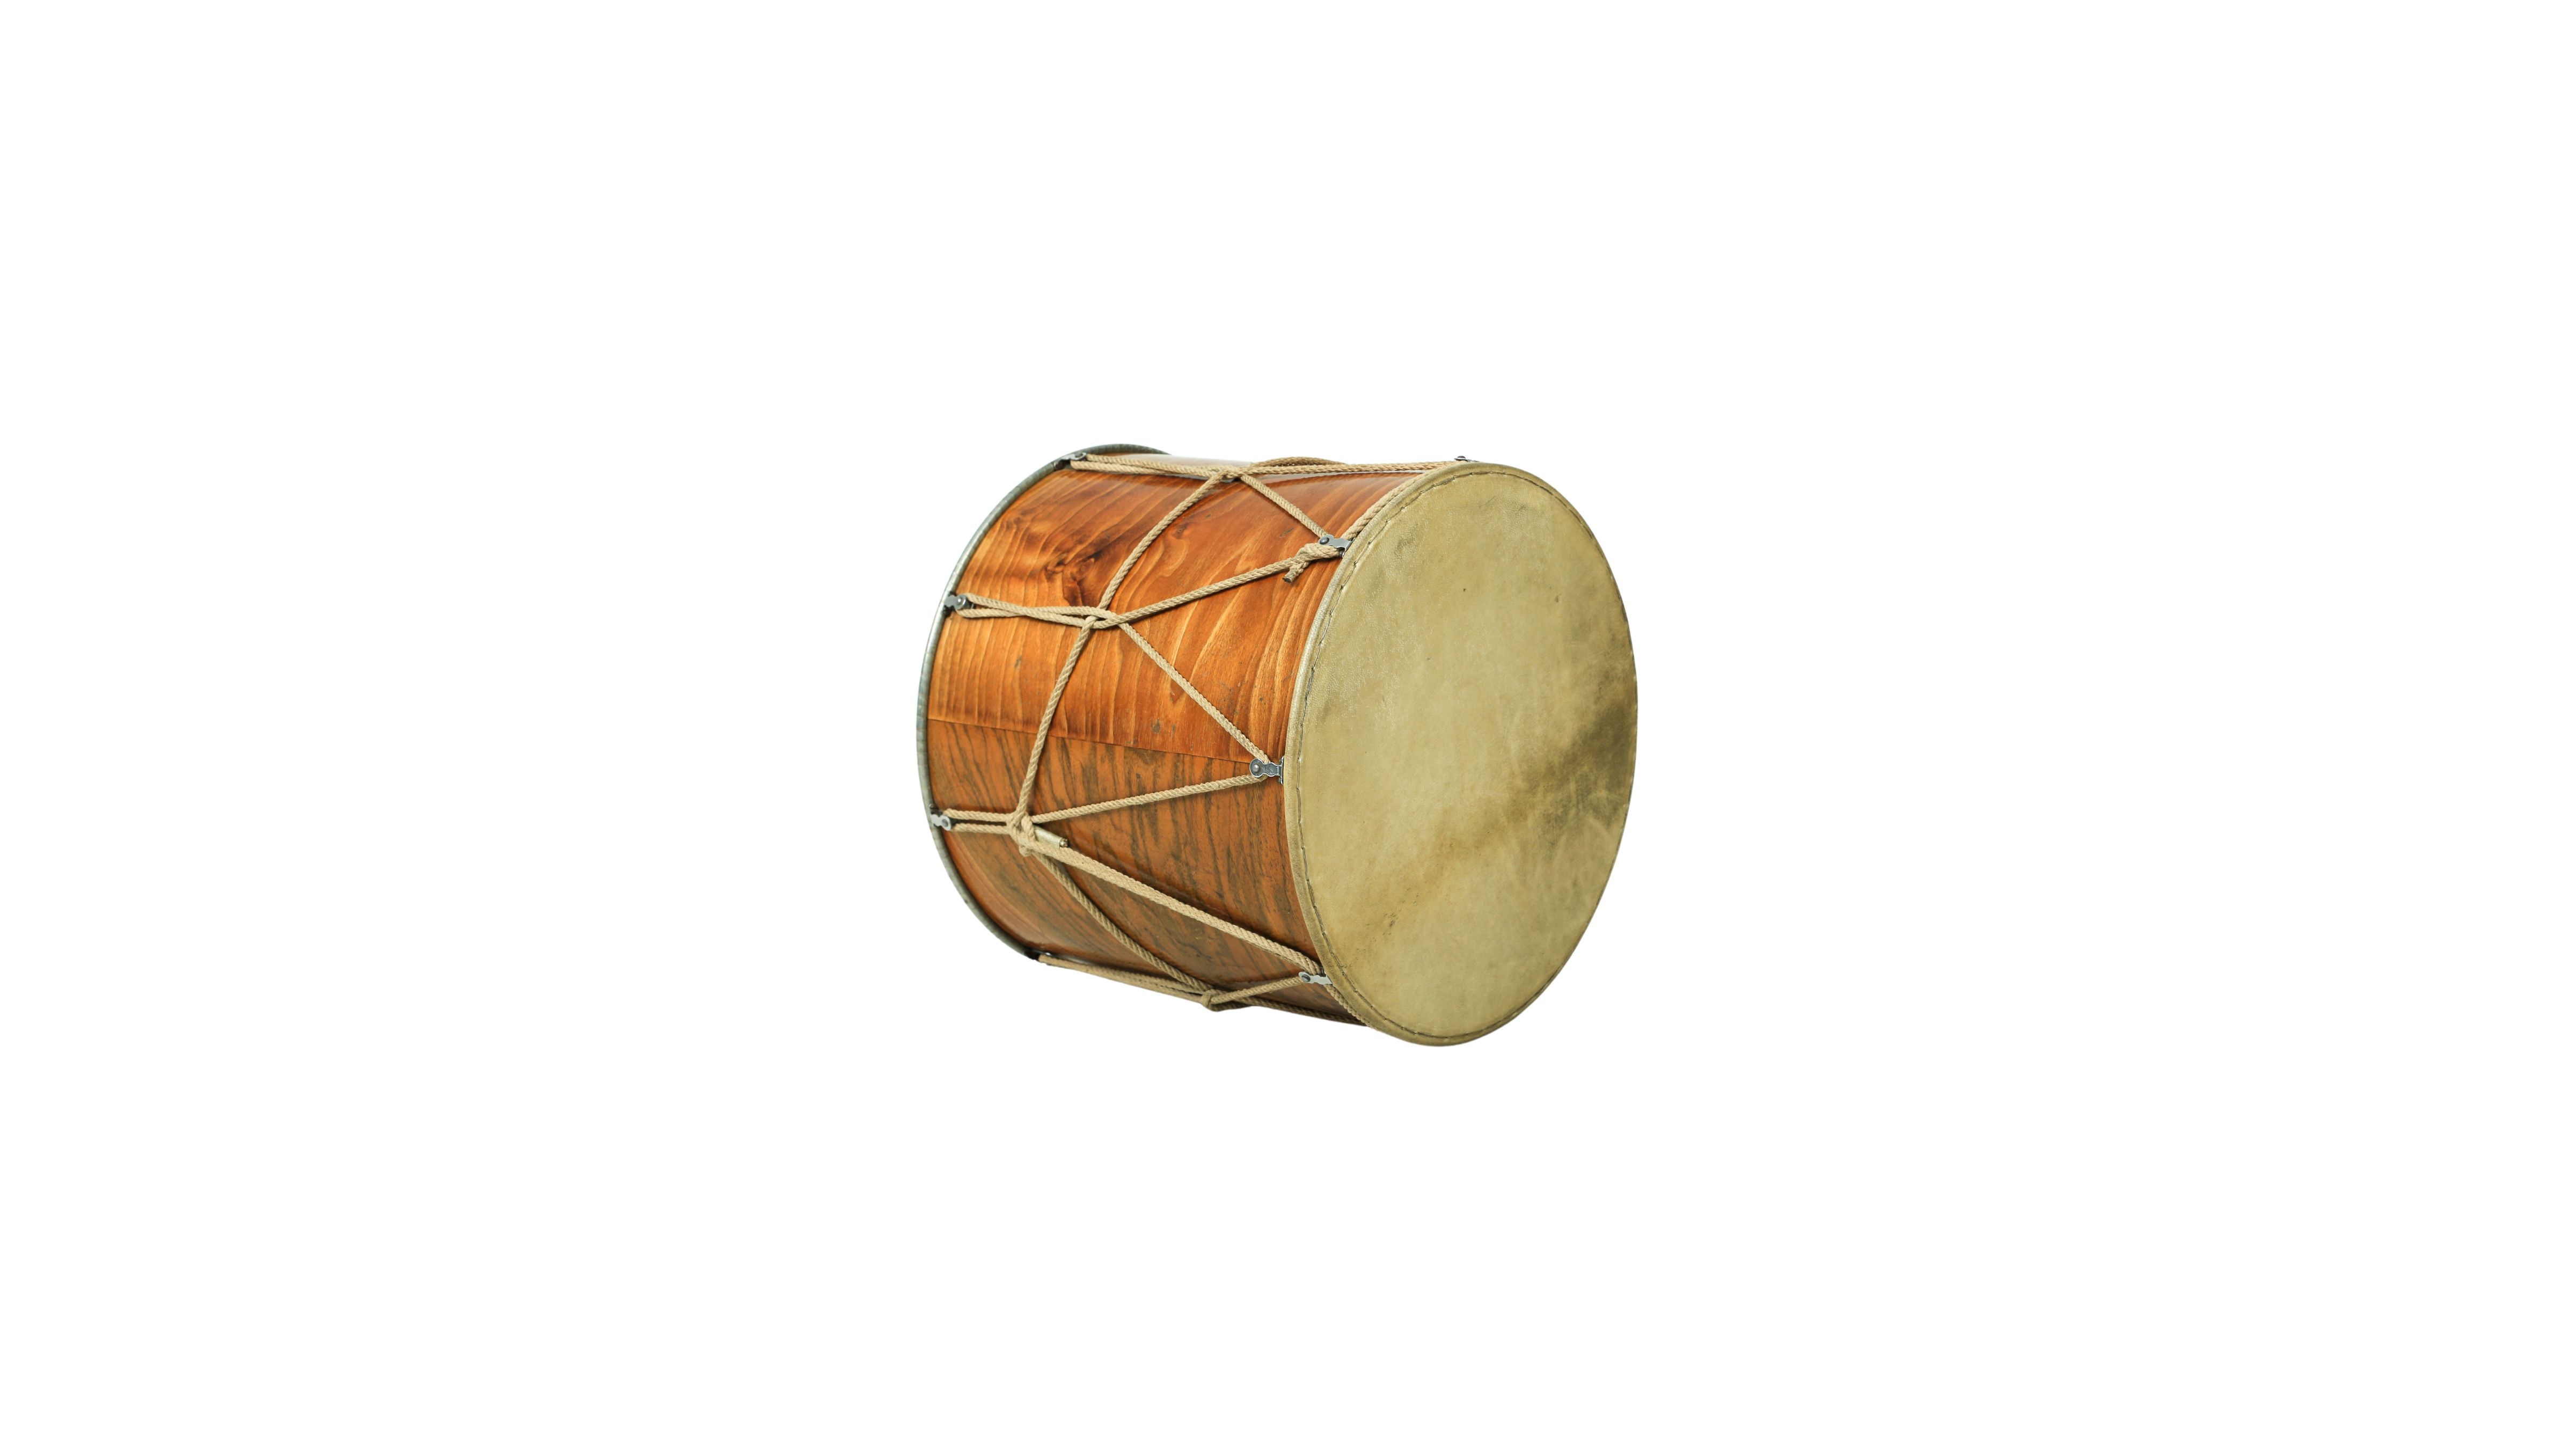
Dhol Cuire naturel - Bois de Noyer
Plongez au cœur de la tradition musicale arménienne avec cet instrument à peaux en cuir naturel. Véritable symbole d'authenticité, il allie qualité artisanale et sonorité envoûtante, héritage des générations passées qui ont façonné la musique arménienne. Matériaux nobles : Le Dhol est fabriqué en bois de noyer, un bois précieux reconnu pour sa résonance naturelle exceptionnelle. La peau en cuire naturel montée sur ce Dhol garantit une sonorité authentique et riche. Travail artisanal de qualité supérieure : Chaque Dhol est l'œuvre d'artisans locaux expérimentés qui mettent en œuvre leur savoir-faire ancestral pour créer un instrument d'exception. Chaque détail est soigneusement travaillé pour garantir une performance musicale inégalée. Conçu pour les professionnels : Le Dhol est spécialement conçu pour répondre aux exigences des musiciens professionnels. Sa sonorité puissante et profonde en fait un choix privilégié par les puristes. Caractéristiques techniques : Les instruments étant des produits artisanaux, présentes des différences naturelles minimes de couleurs, de bois et de tailles. Diamètre ⌀ : 35,5cm Largeur : 31,5cm Bois : Noyer 100% Peaux : Face 1 : Cuire naturel 1 side - Face 2 : Premium plastic Cordage : Chanvre Couleur : Bois Naturel Fabrication sur mesure - 4 semaines
Brand: Armenian Drums
Category: Arts & Entertainment > Hobbies & Creative Arts > Musical Instruments > Percussion > Hand Percussion > Hand Drums > Frame Drums > Dafs